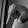
ASL letter: Q